Lords of Conquest

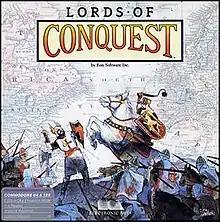

Lords of Conquest is a strategy video game published in 1986 by Electronic Arts. It is based on the 1982 board game "Borderlands" by Eon Productions and developed by Eon's software division. It was marketed with the slogan "Better than "Risk"!"